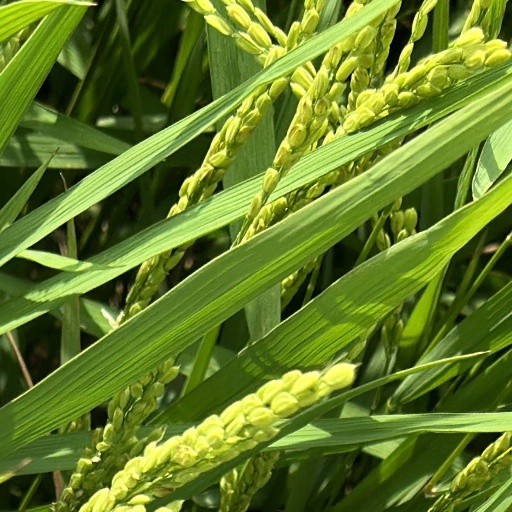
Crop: rice